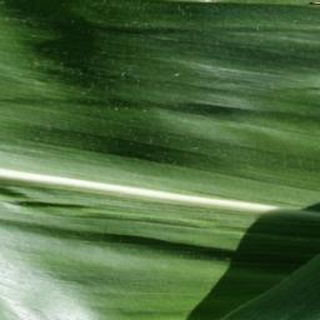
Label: healthy_corn